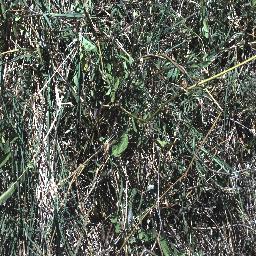
Label: negative